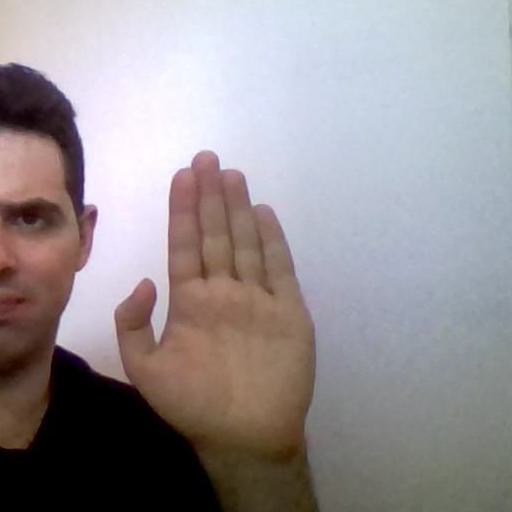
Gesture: stop